Columbus Developmental Center

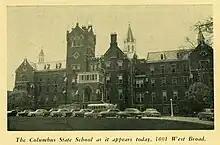
The main building in 1957

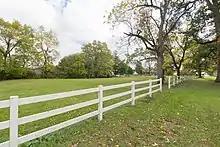
Cemetery on-site

The first nine students arrived on August 3 of that year. Instruction was held in a converted mansion, the Neville Mansion, known for later serving as the Hannah Neil Mission, from 1868 to 1977. The students each represented a single judicial district, and had to be between the ages of 6 and 15. By 1858, the school's population grew to 30. By 1862, the school's resident population grew to 57. The number of applicants increased each year, and the old building could only accommodate about 50 students. In 1864, as the center desired a larger structure to support more students, as well as a location away from the city center, the institute purchased the land it currently occupies. In 1865, the foundation for the new residential school building was started. The institute's main building was completed enough to begin occupancy in July 1868, with 105 students, increased to 300 by the end of the year.